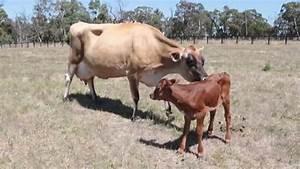
cow